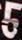
Number: 5